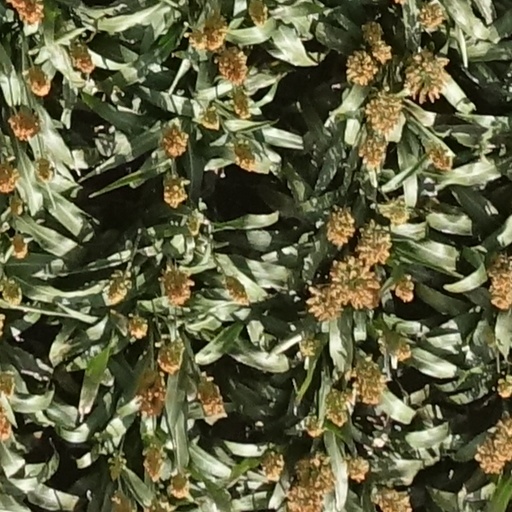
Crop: sorghum